Mjøsund Bridge

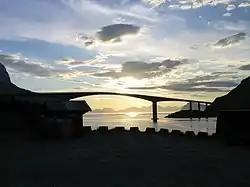
View of the bridge at dusk

Mjøsund Bridge is a cantilever bridge in Ibestad Municipality and Salangen Municipality in Troms county, Norway. It is part of the Norwegian County Road 848 that crosses the Mjøsundet strait between the mainland of Norway and the island of Andørja. The bridge and the nearby Ibestad Tunnel connect the two main islands of Ibestad together with the mainland.